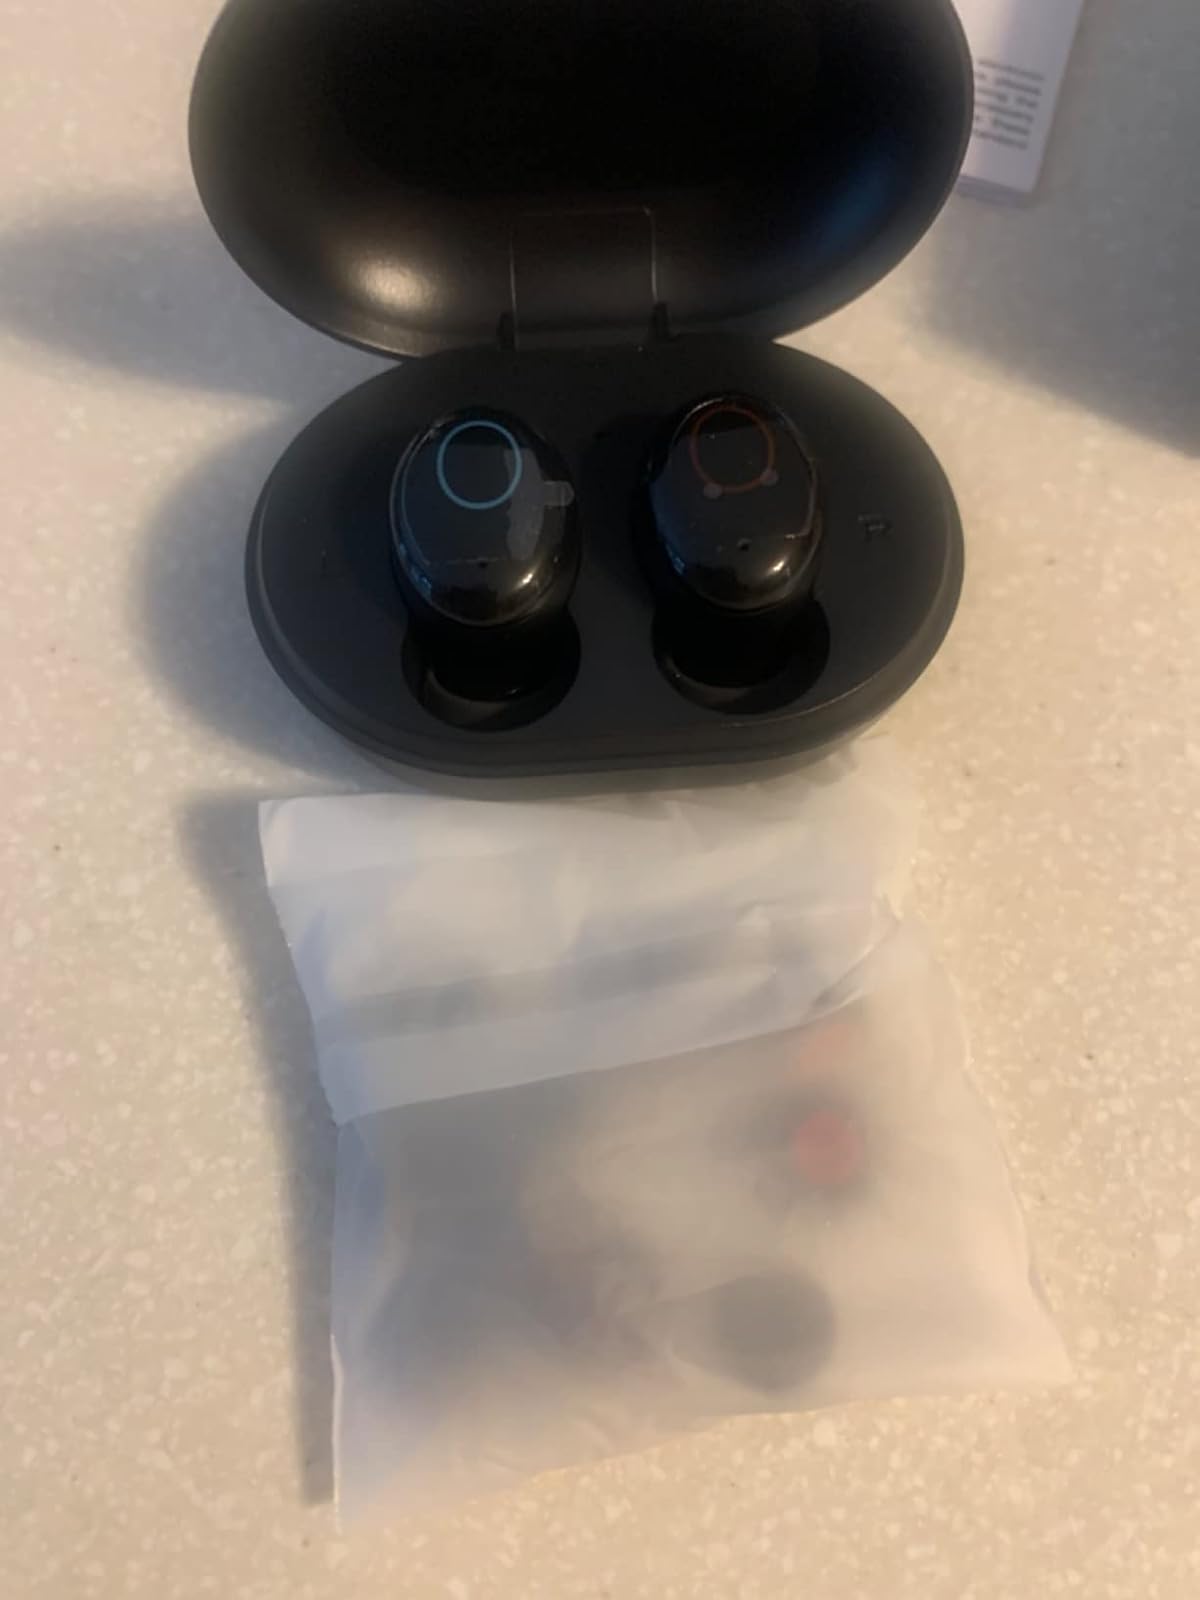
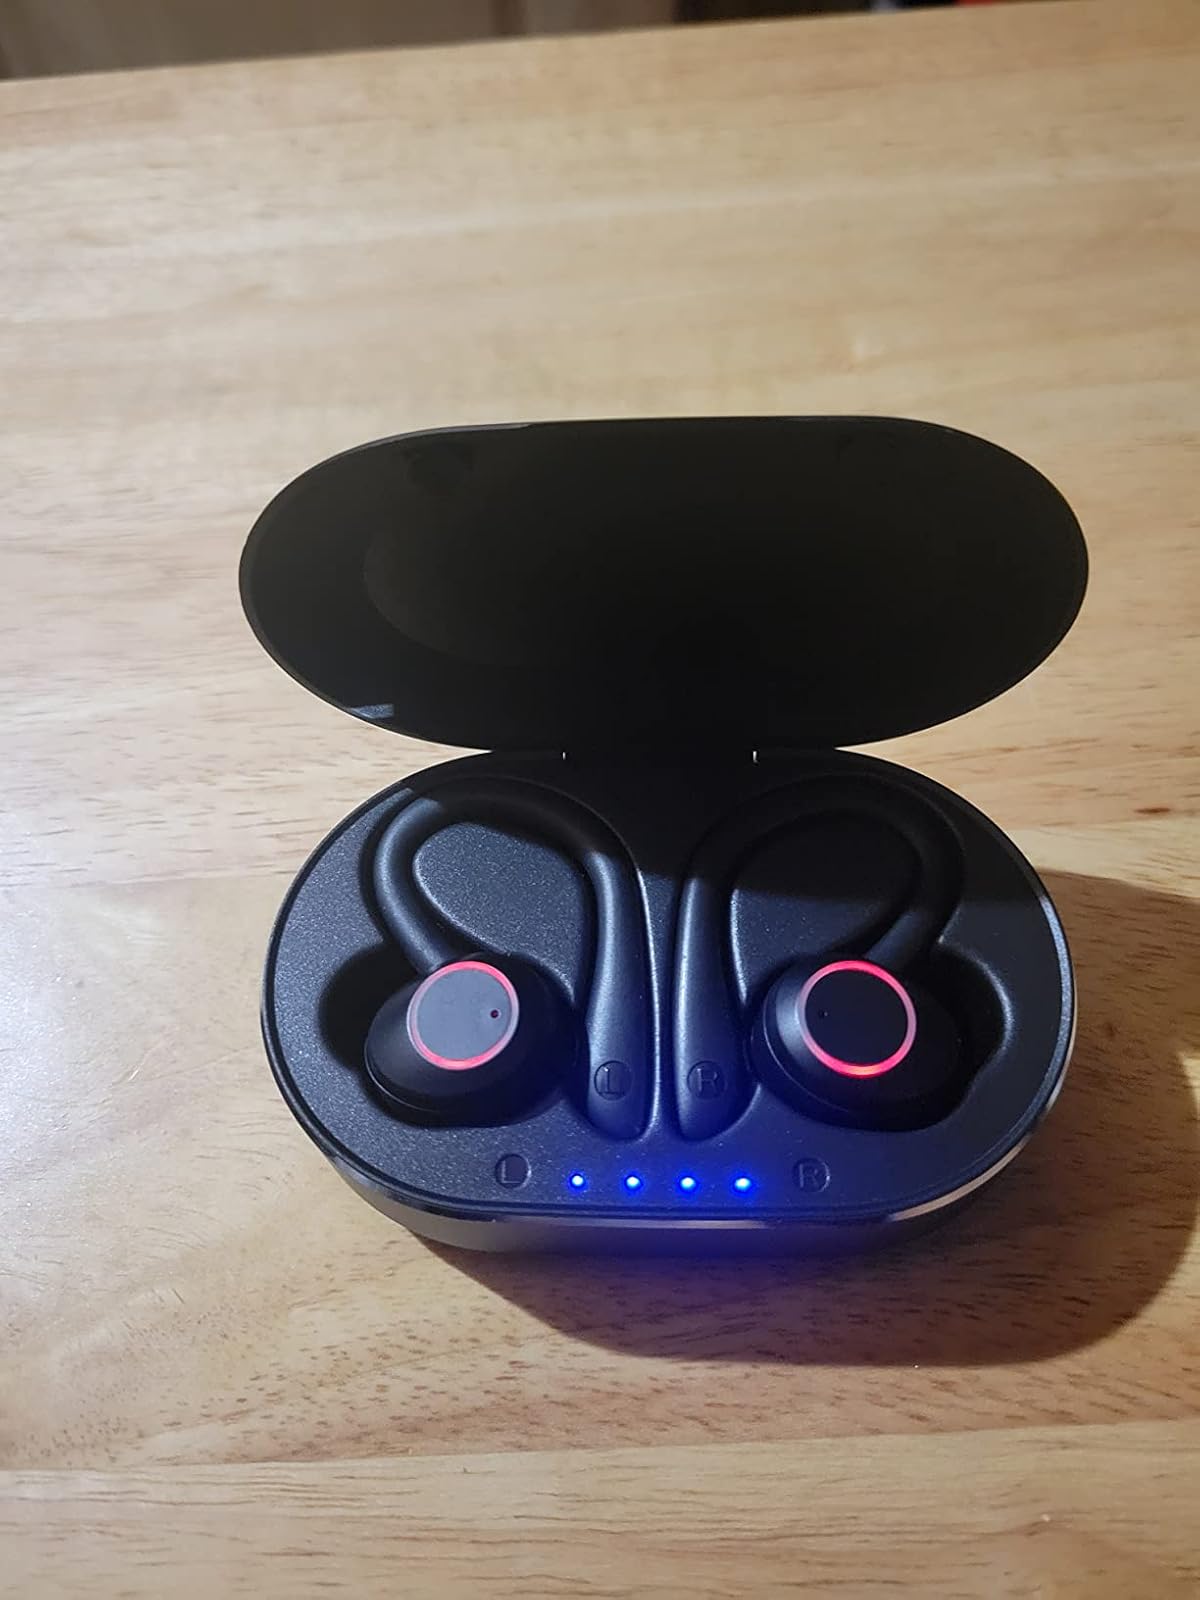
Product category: earbuds
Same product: no